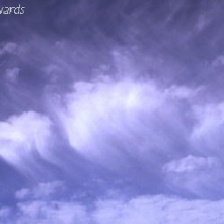
Cloud type: Cirrocumulus